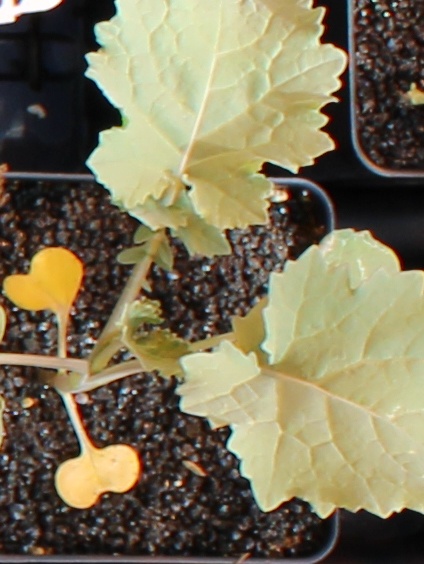
Label: Canola